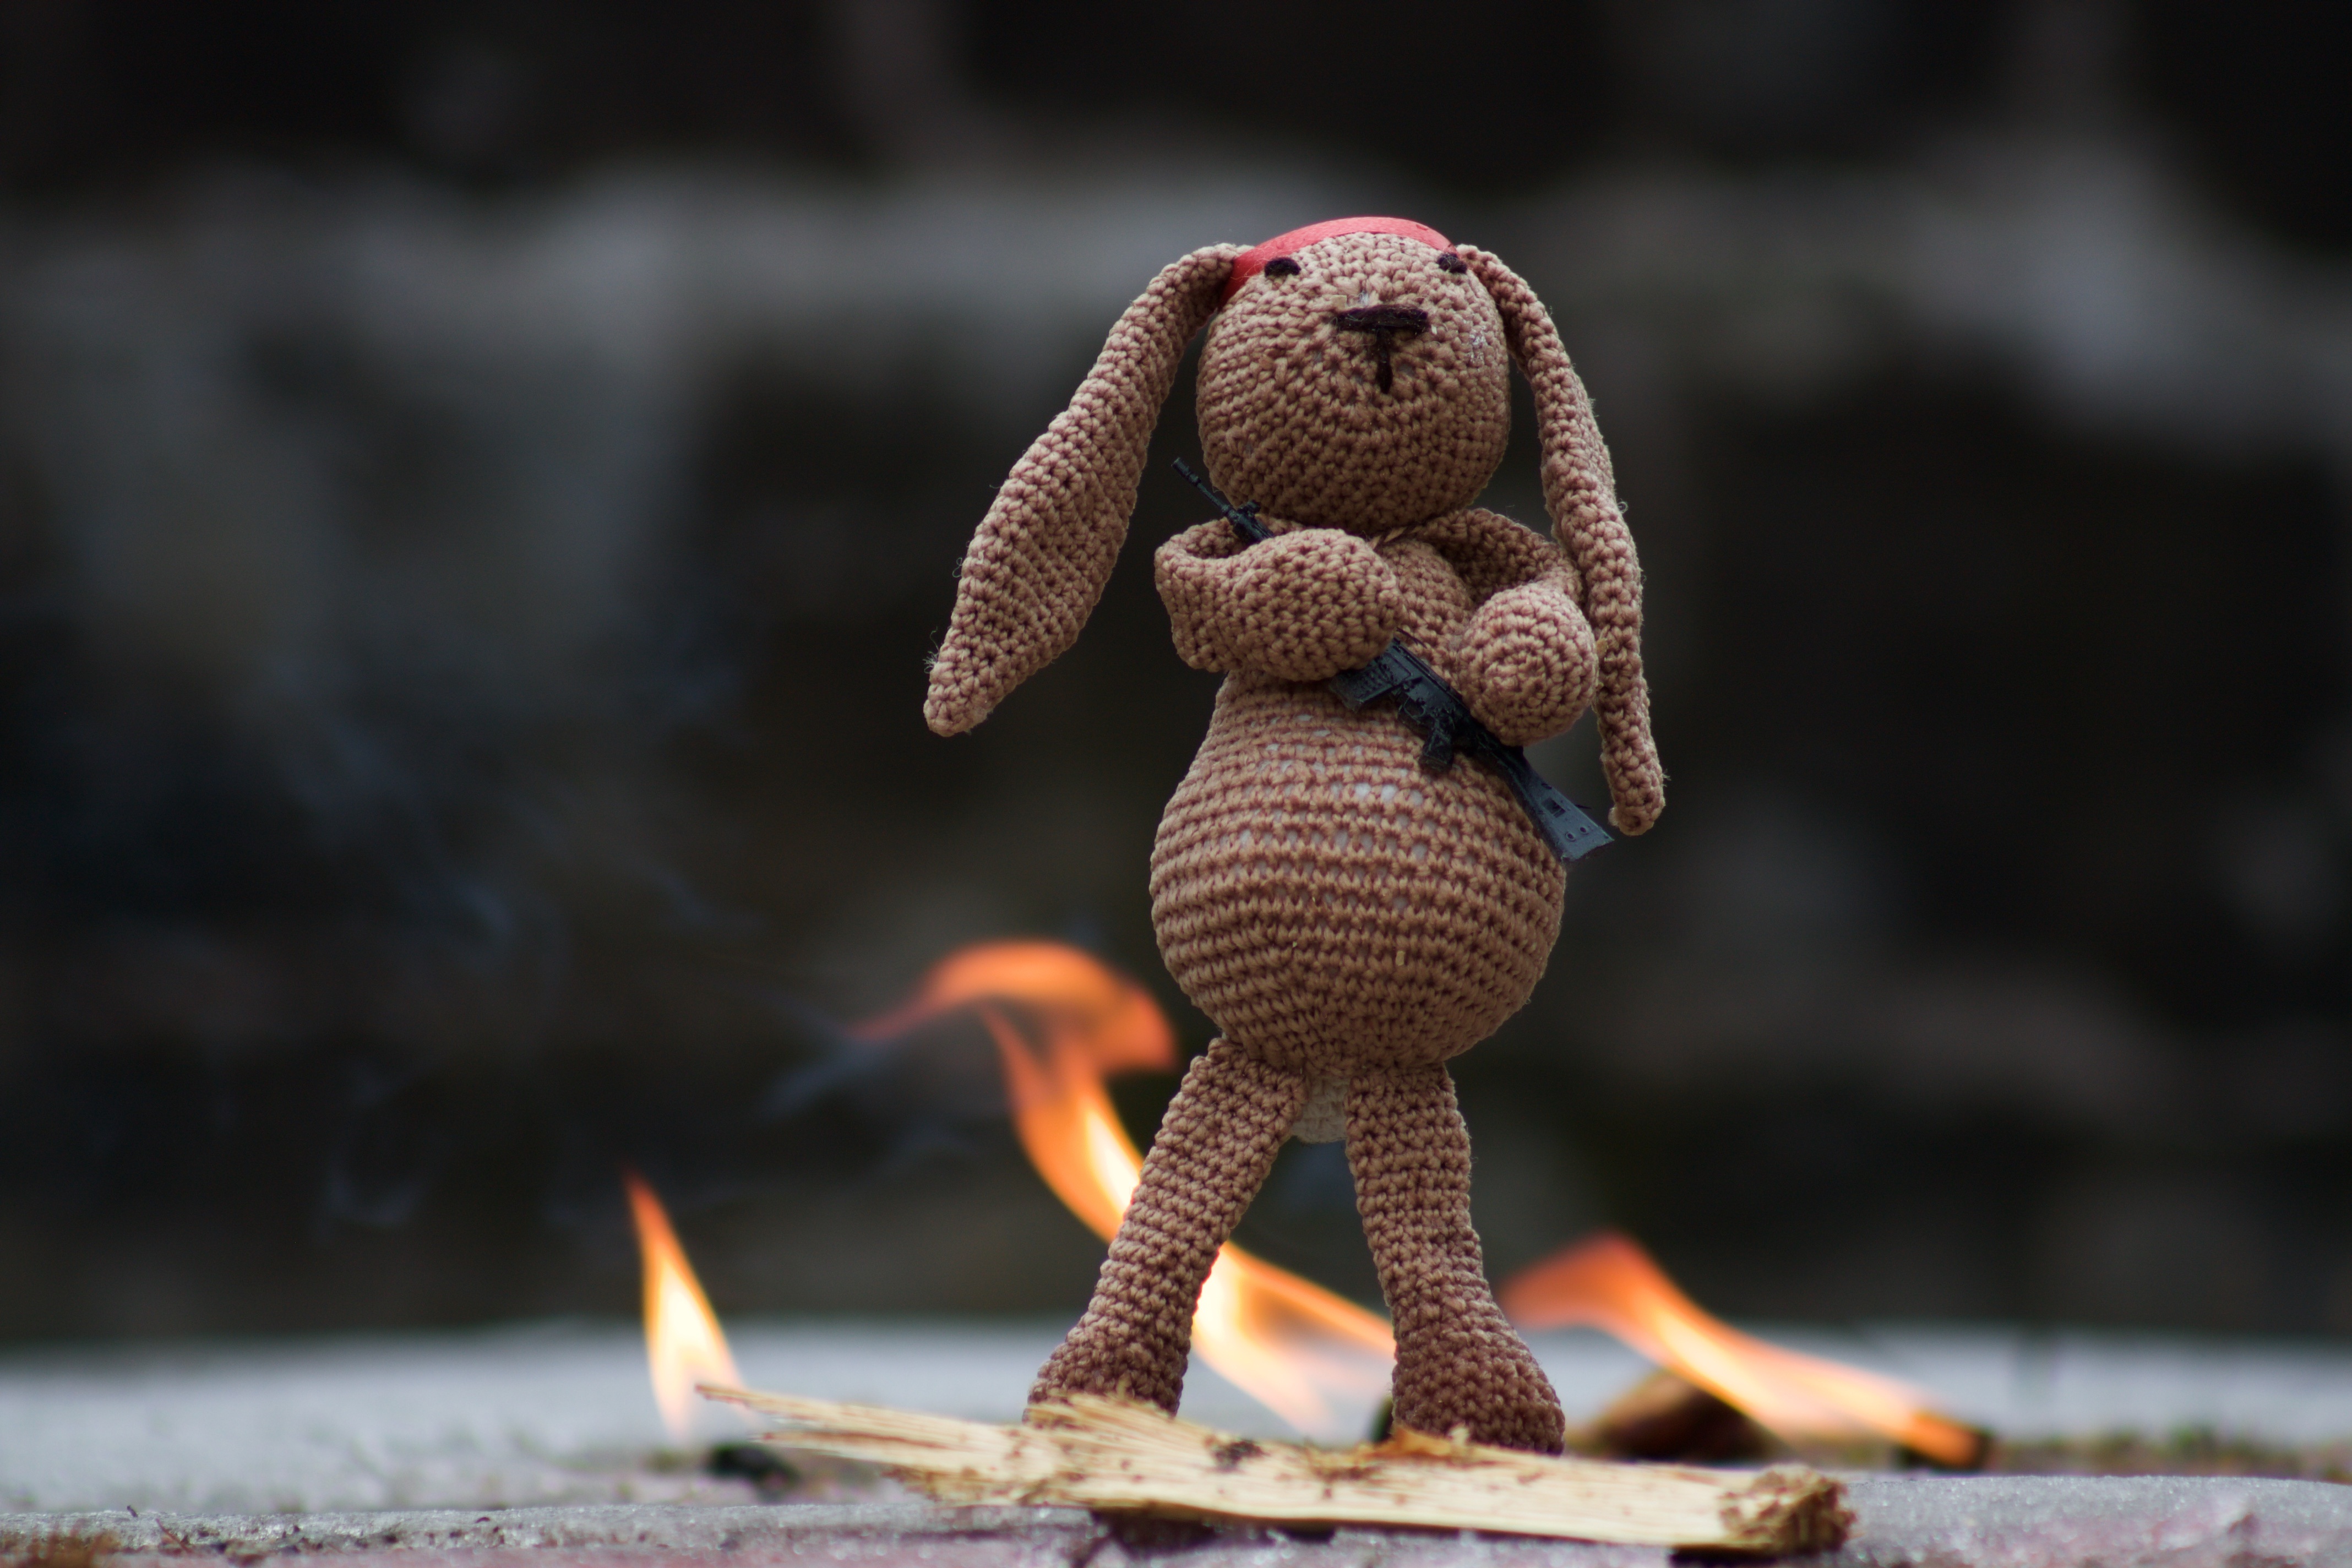
hare, fabric bunny, stuffed animal, fire, fun, war, rifle